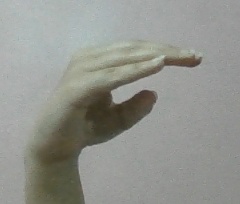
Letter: jeem